Congregationalism in the United States

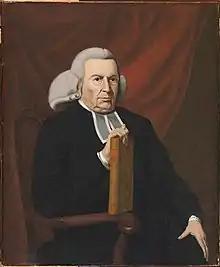
Charles Chauncy was an influential liberal theologian and opponent of New Light revivalism.

In the 18th century, Congregational ministers began forming clerical associations for fellowship and consultation. The first association was the Cambridge Association, formed in 1690 for ministers in and around Boston. It met in Cambridge on the grounds of Harvard. Its purpose was to "debate any matter referring to ourselves" and "to hear and consider any cases that shall be proposed unto us, from churches or private persons". By 1692, two other associations had been formed, and the number had increased to five by 1705.